Persijap Jepara

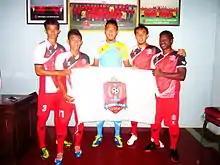
Persijap Jepara used Eureka in season 2014

Before 2008, Persijap played the home matches at the Kamal Djunaedi Stadium. Persijap now plays their home matches at the Gelora Bumi Kartini Stadium.